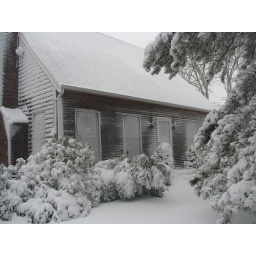
Shurbs in front of house are laying down, windows are covered in snow.